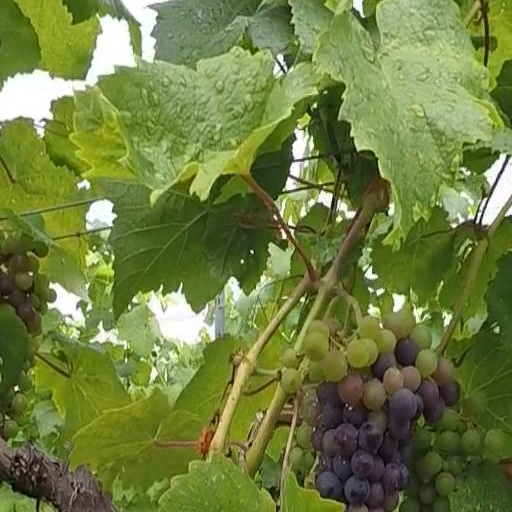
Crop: grape